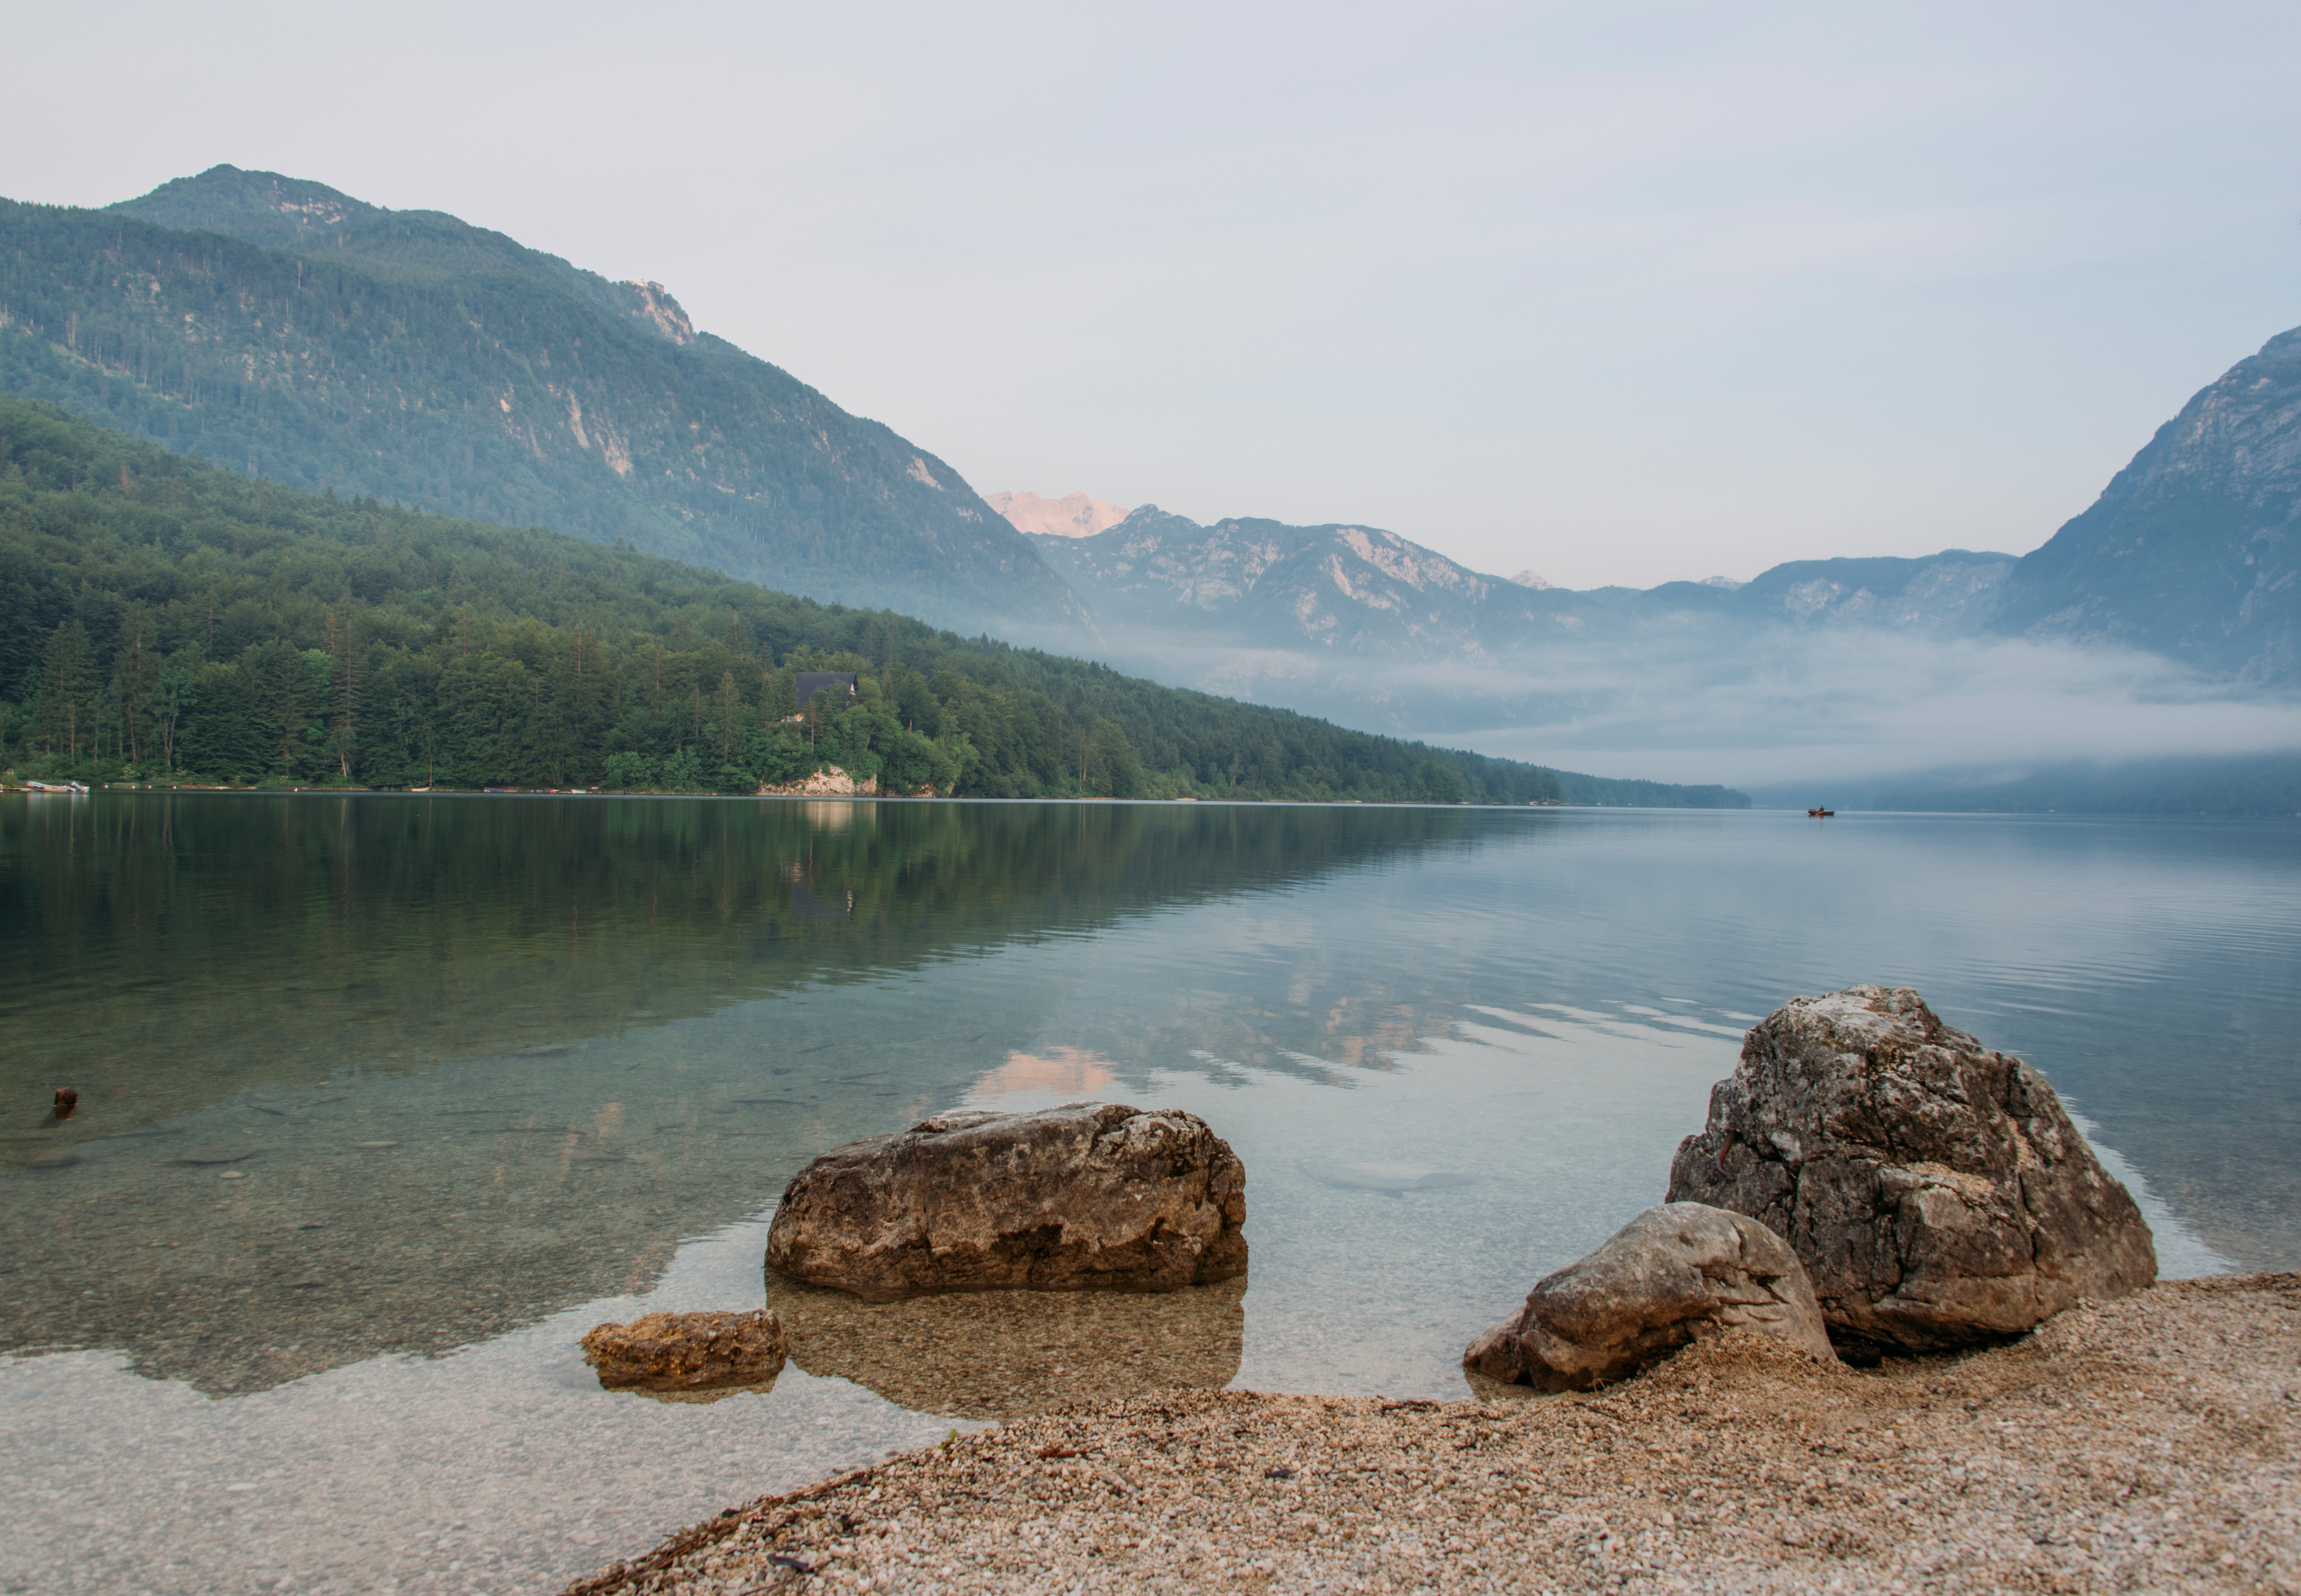
landscape, sea, water, nature, forest, rock, wilderness, mountain, fog, lake, valley, mountain range, reflection, reservoir, body of water, trees, rocks, hills, geology, mountains, boulders, fell, loch, atmospheric phenomenon, mountainous landforms